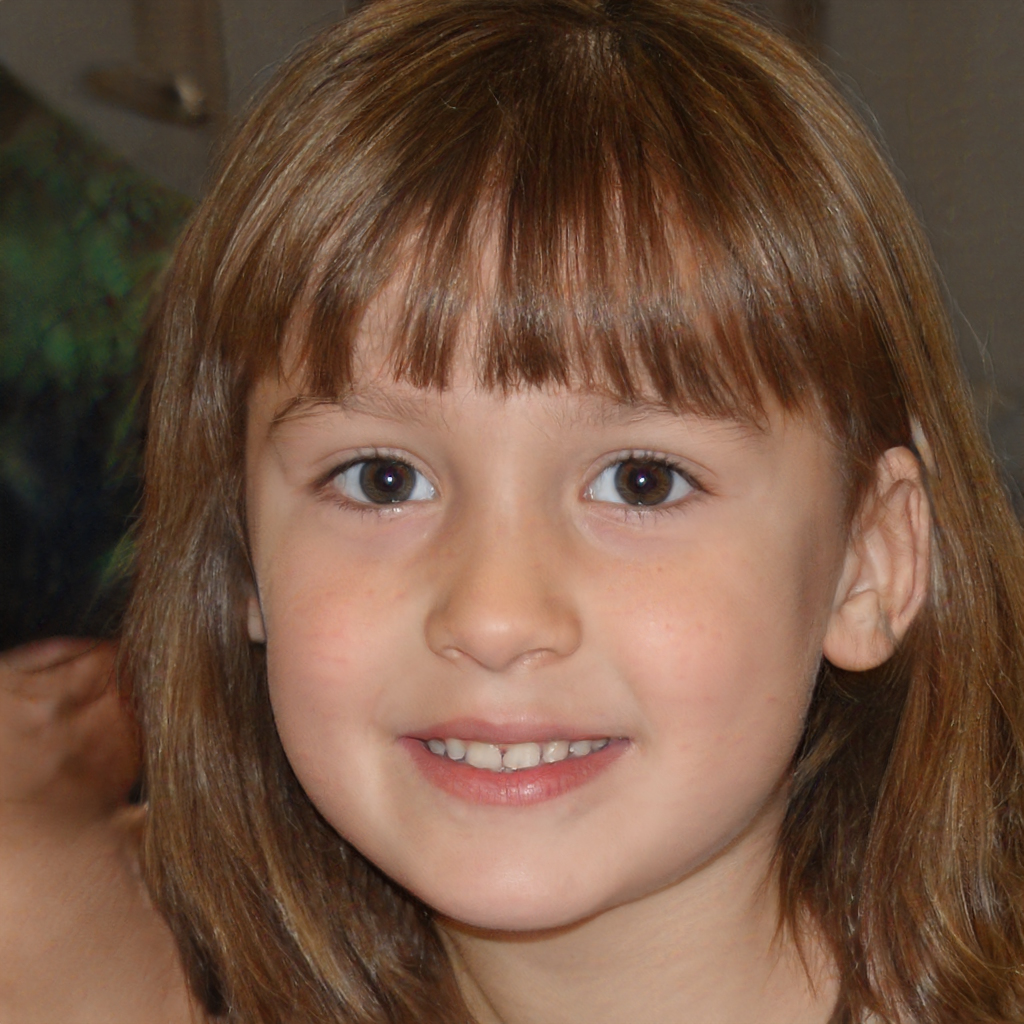
Portrait style: Real Portrait